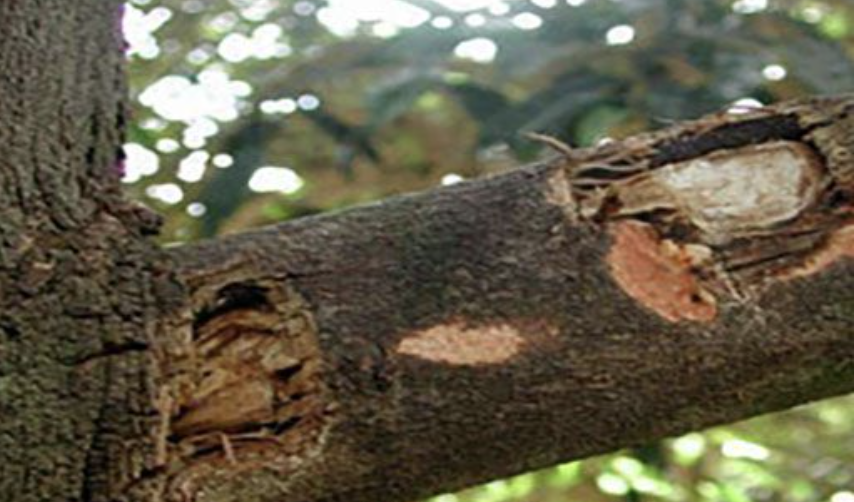
Label: stem_cracking_ gummosis